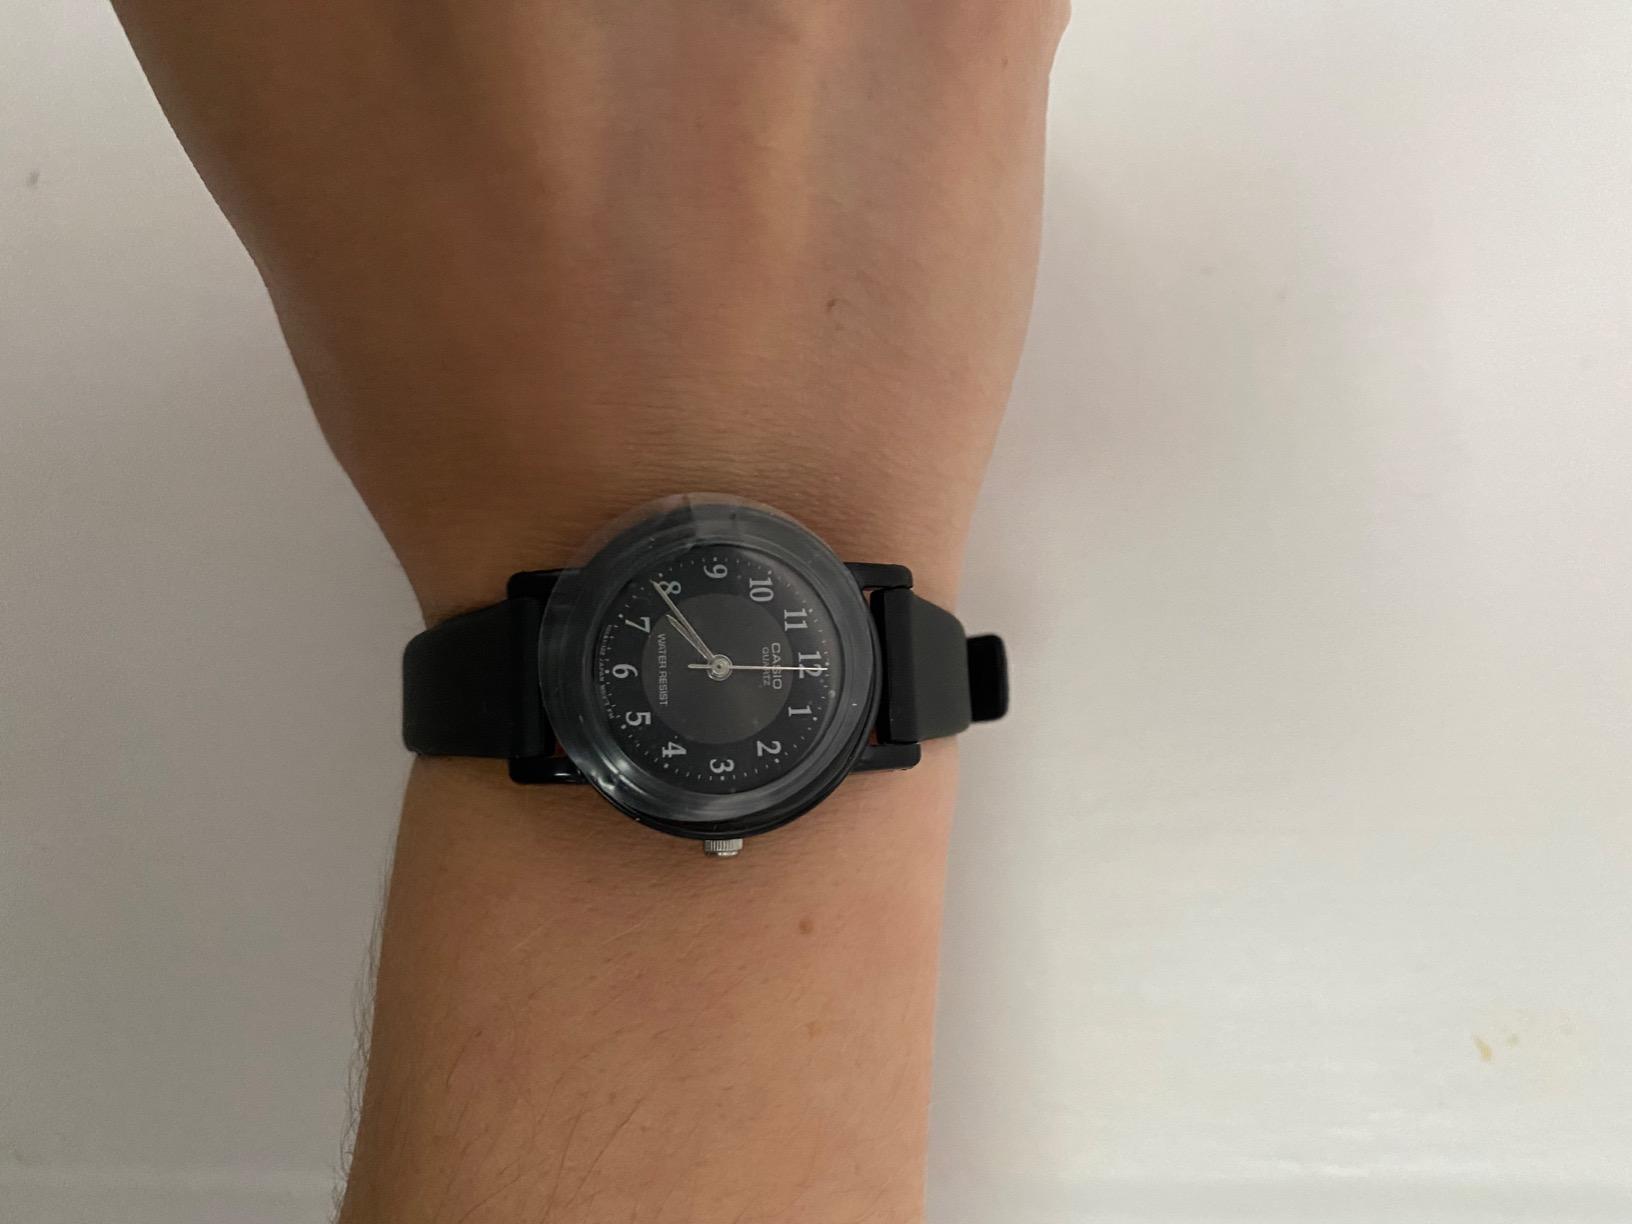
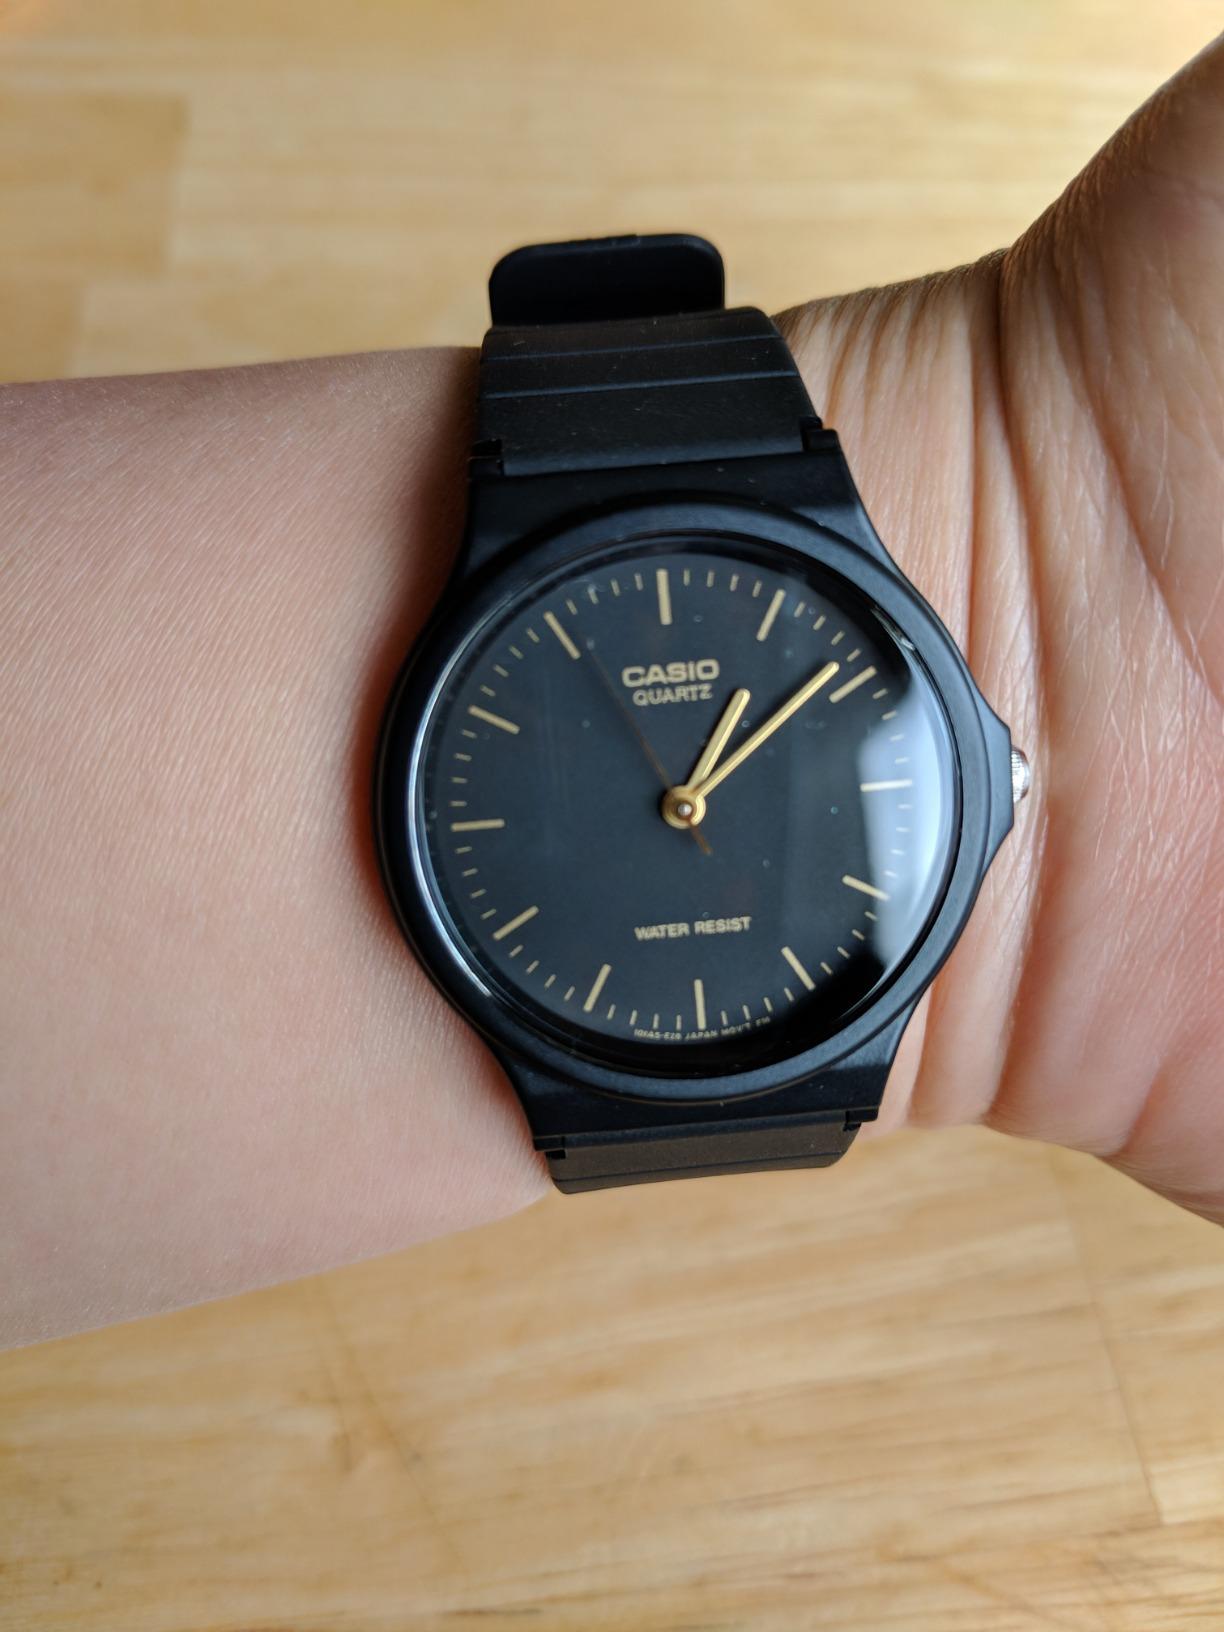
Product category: accessories_watch
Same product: no